Mississippi Central Railroad

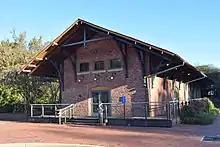
Illinois Central Depot in Oxford

After the Civil War, the Mississippi Central was rebuilt under the guidance of Absolom M. West and eventually the Illinois Central Railroad started to acquire the line in 1872. Illinois Central established their regional headquarters in Water Valley, MS, and based a large maintenance facility there. Famed engineer Casey Jones regularly operated passenger trains along the line and it was said locals could set their watches by him due to his strict adherence to published schedules. In 1927, Illinois Central started to shift traffic to their Grenada-Memphis route and closed the maintenance facility in Water Valley. In 1941, passenger service ended along the route and five years later the regional headquarters was relocated from Water Valley to Jackson, TN. Finally, in 1982, 30 miles of track between Oxford and Bruce Junction in Coffeeville was abandoned and the remaining northern portion of the line sold. Illinois Central continued to operate the southern portion of the line from the junction of the Mississippi and Skuna Valley Railroad to Grenada, MS.